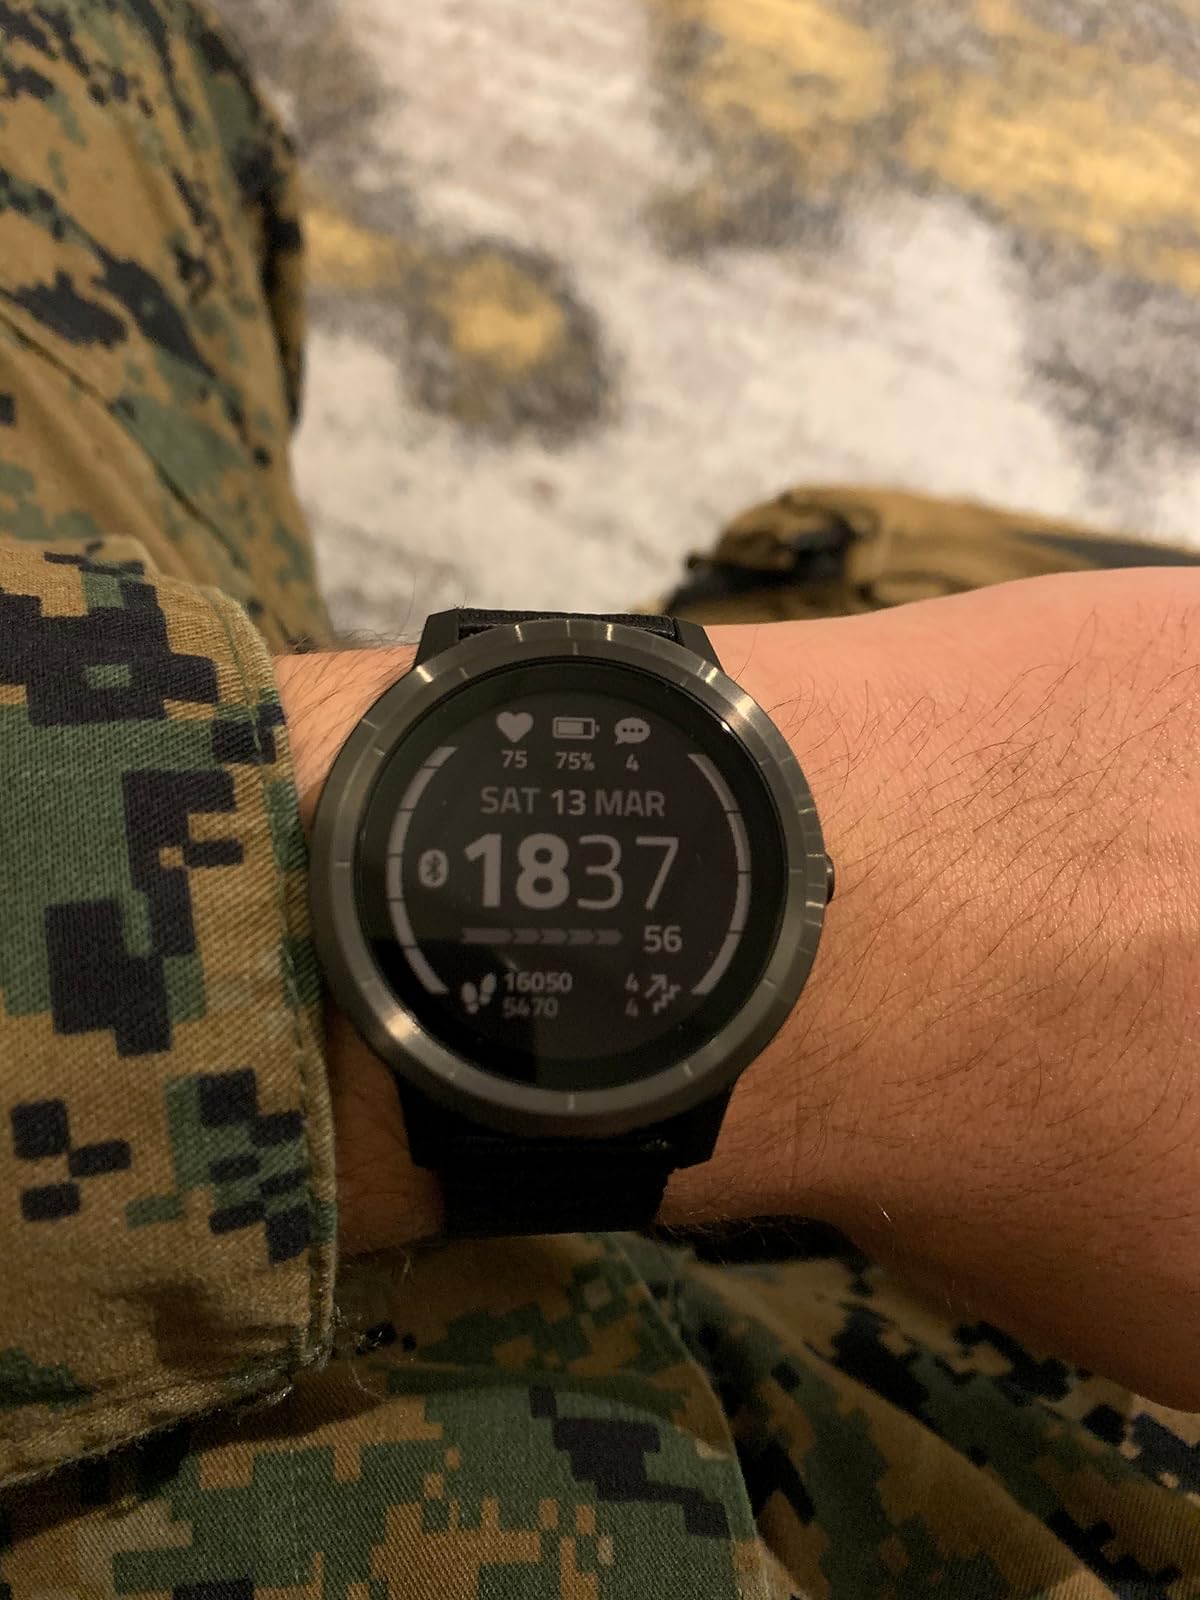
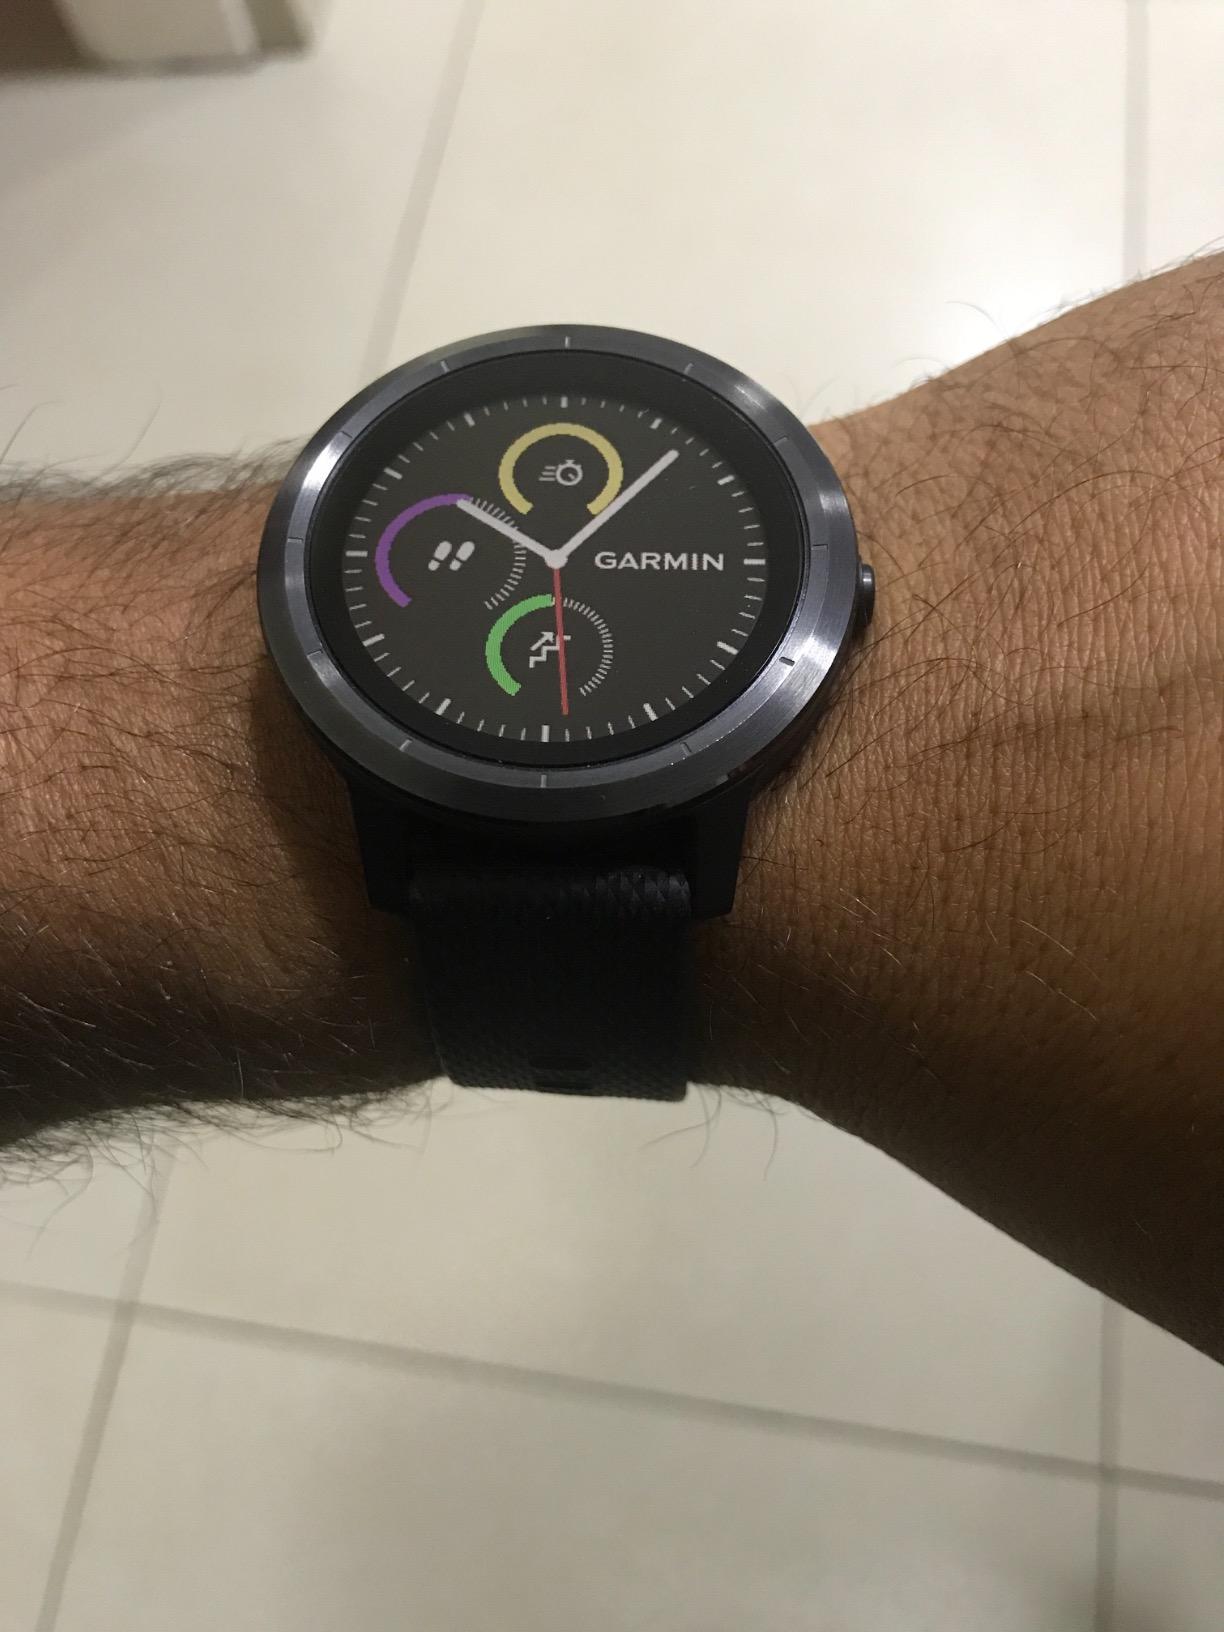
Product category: smartwatch
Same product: yes